Te Ākau

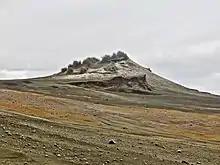
A closer view of one of the middens

In Māori tradition the Tainui waka sailed down the west coast from Manukau, where Poututeka, son of the leader of Tainui Hoturoa, was left behind, along with his son Hapopo. Their descendants, Ngati Pou, were defeated at Whakatiwai on the Firth of Thames and then settled in the Whangape – Te Ākau area.